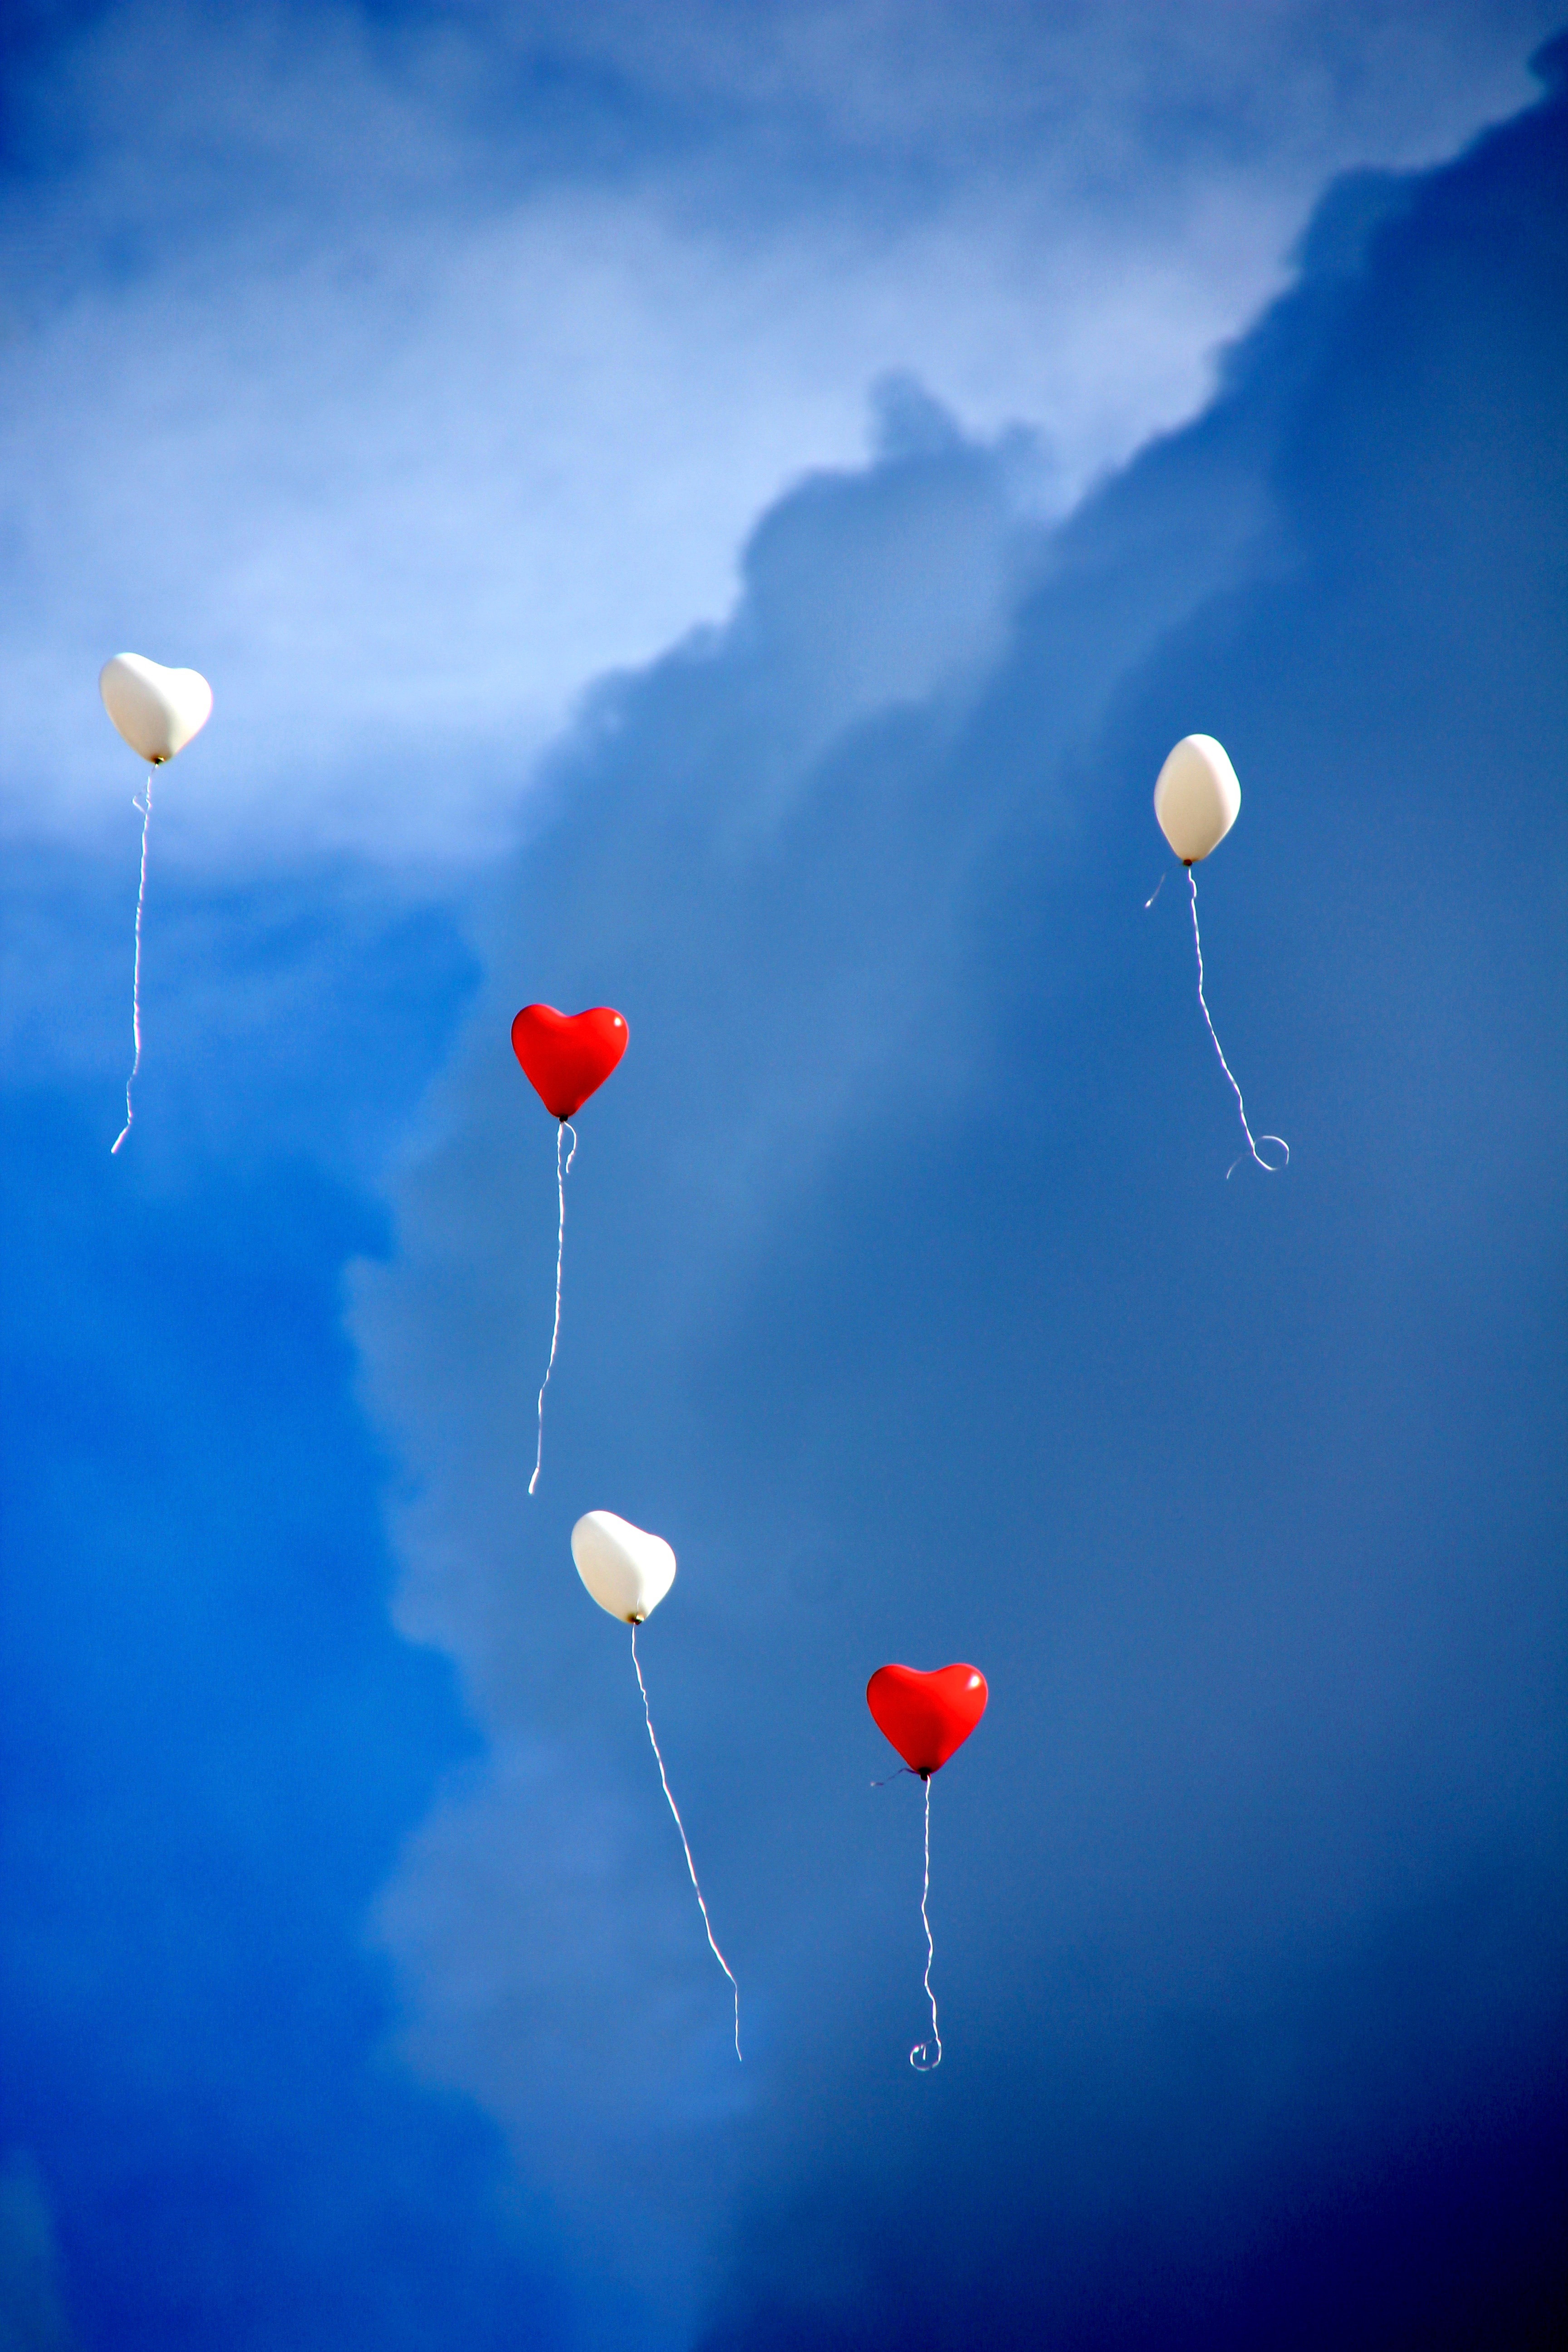
sea, sky, flower, balloon, wind, fly, love, heart, reflection, red, flight, romance, romantic, blue, toy, parachute, wedding day, heart shaped, parachuting, air sports, atmosphere of earth, computer wallpaper